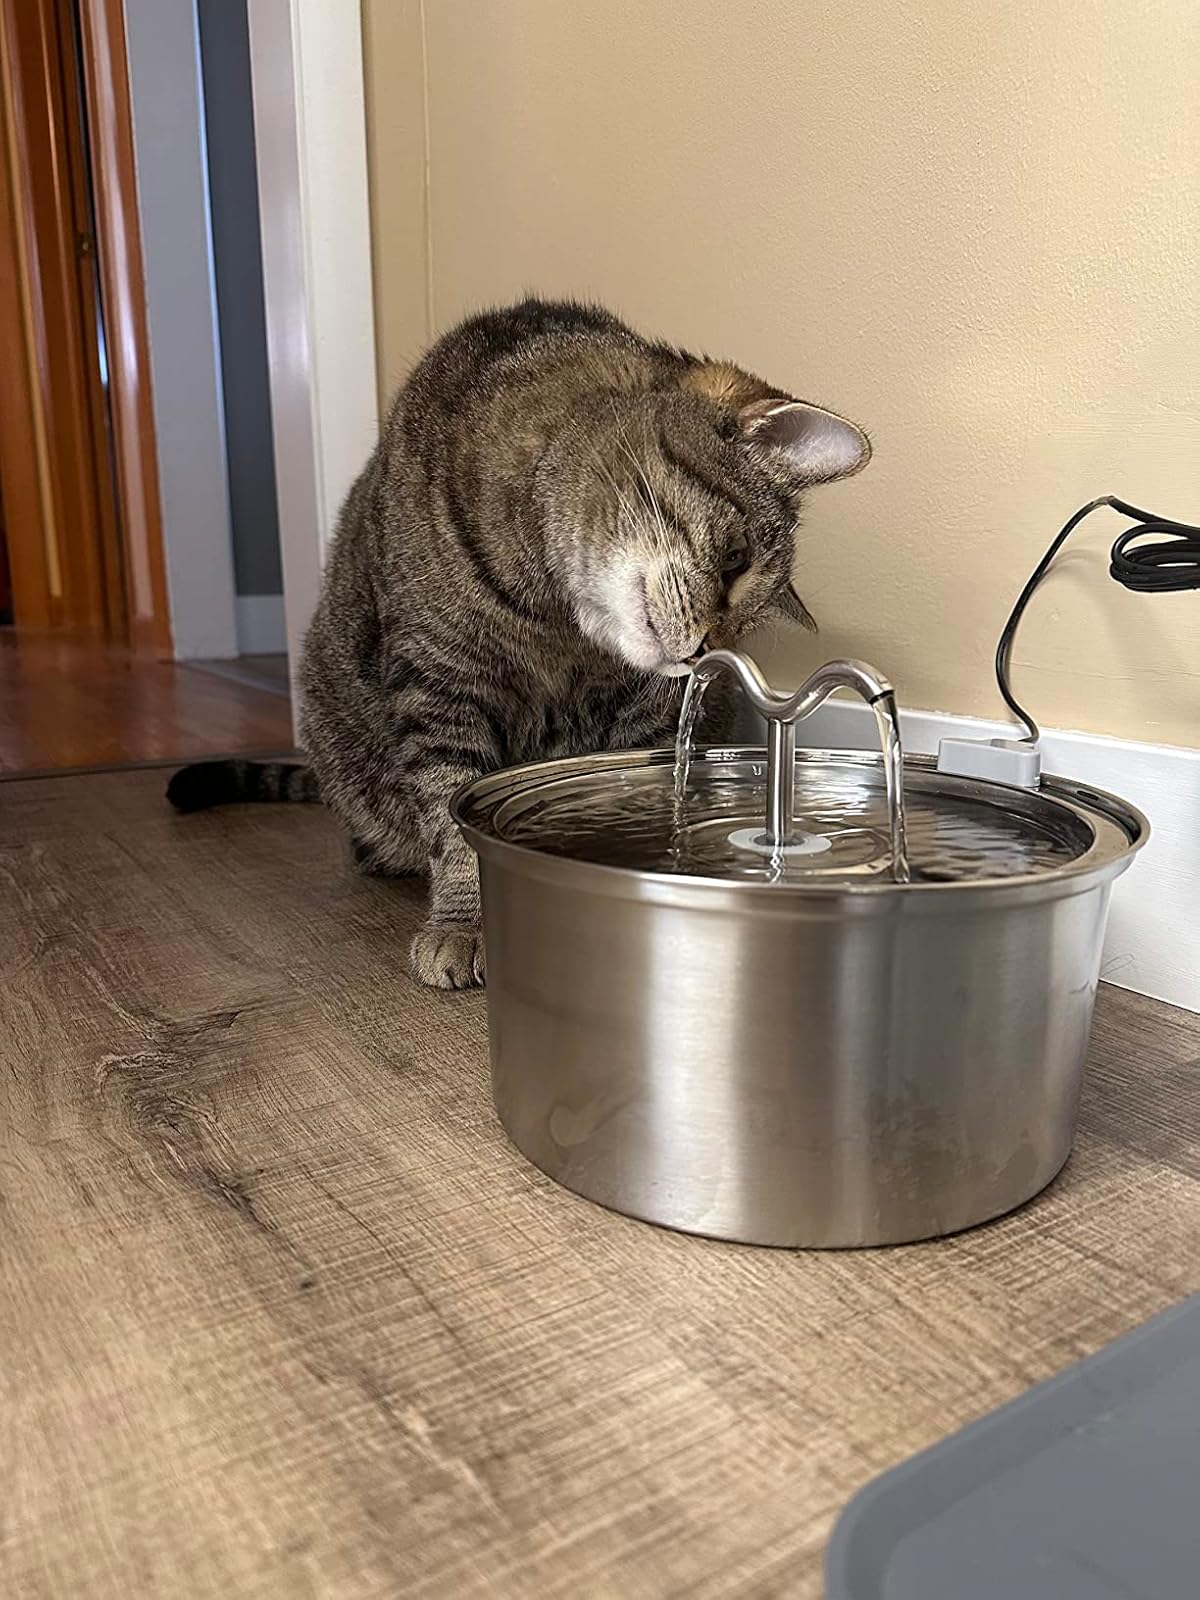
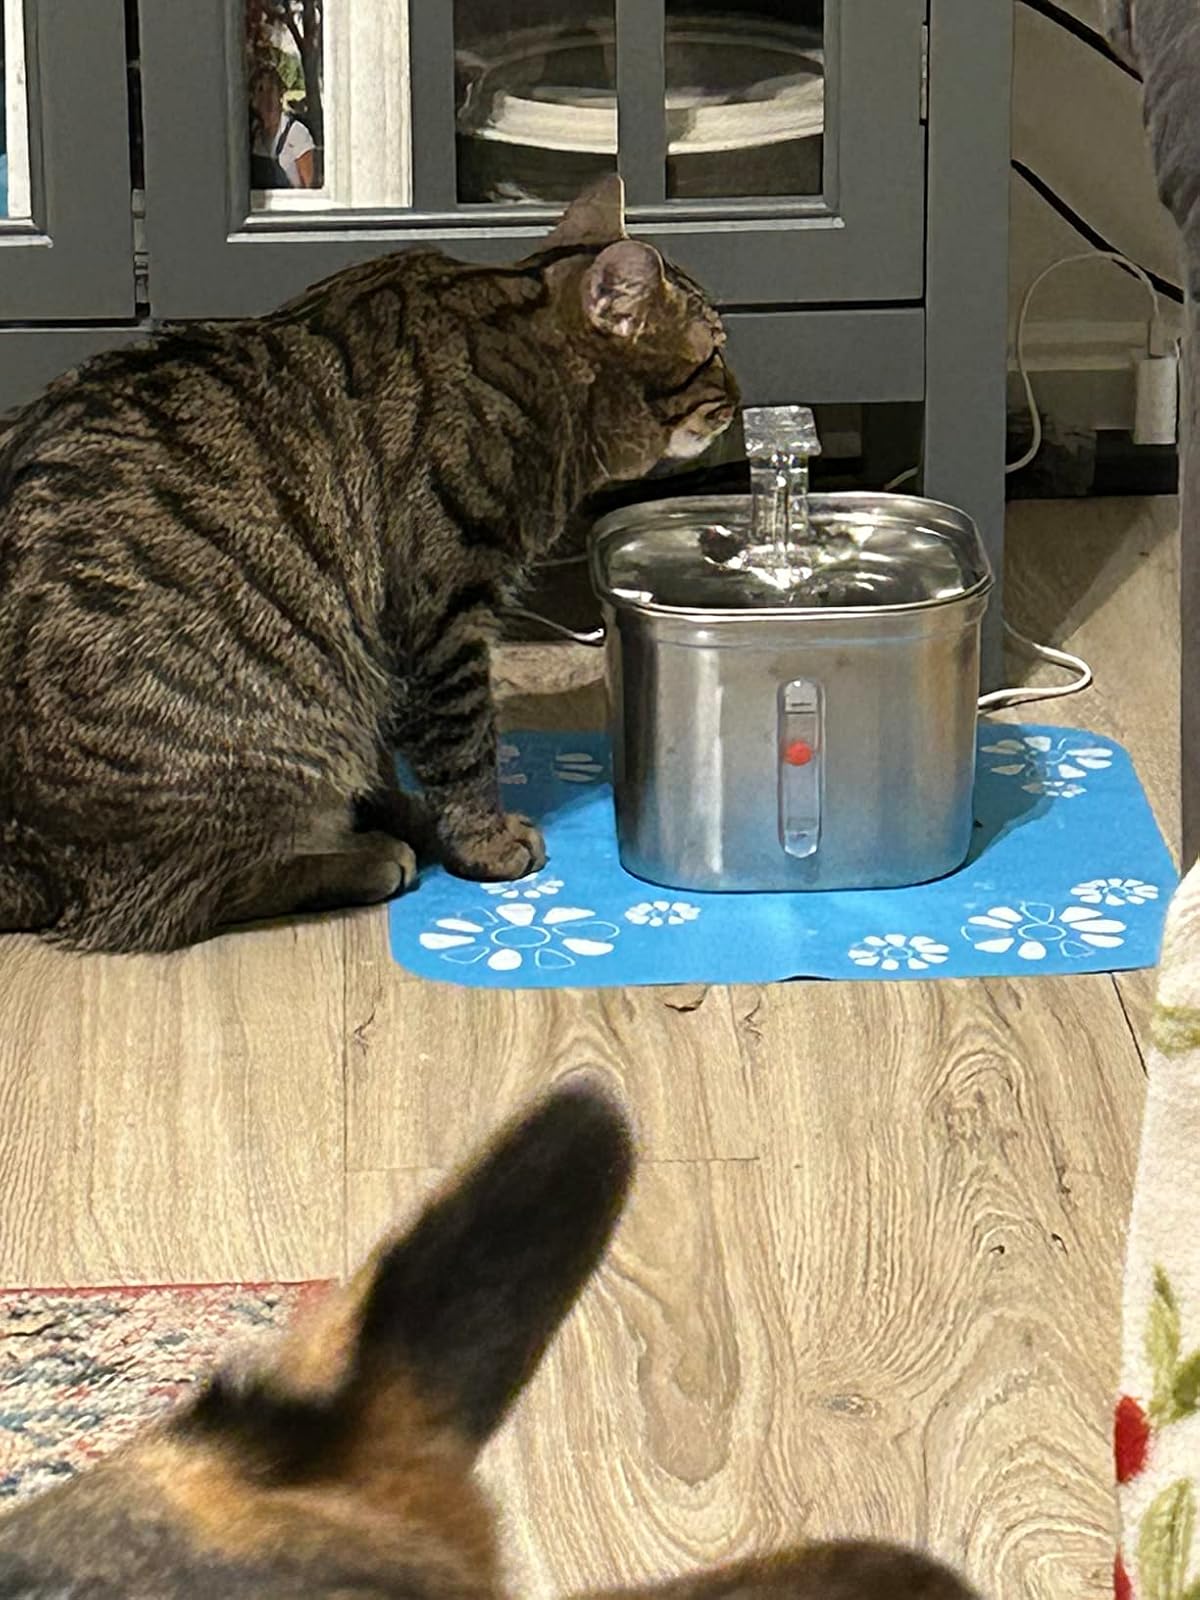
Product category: items_bowl
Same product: no